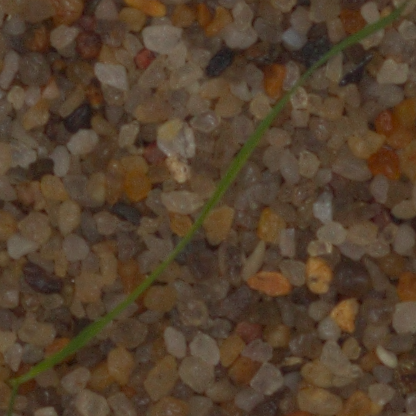
Label: loose_silkybent